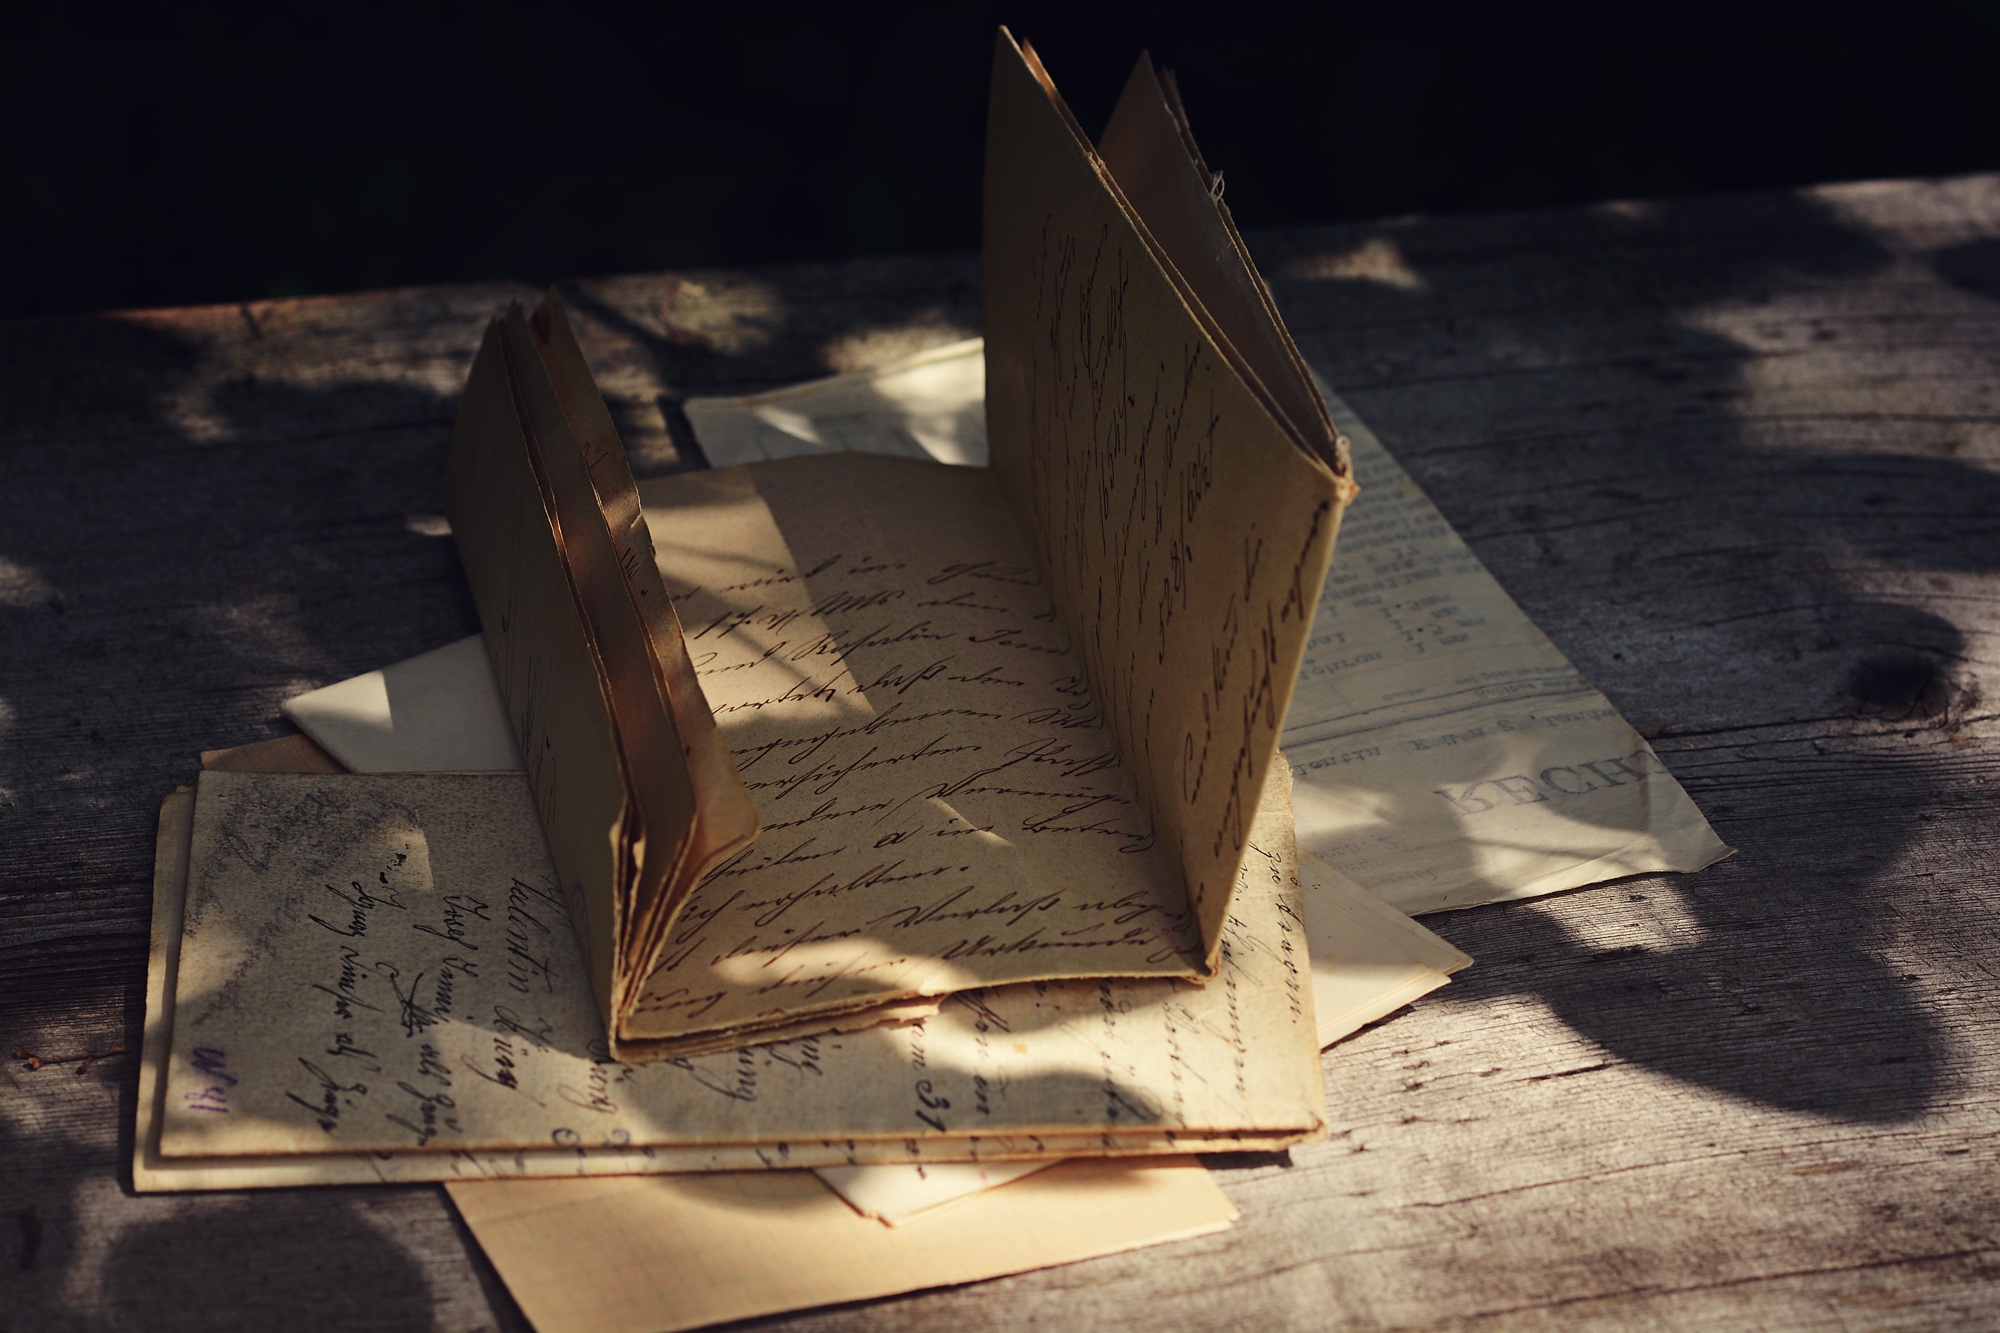
wing, wood, antique, old, vehicle, close, font, sculpture, art, handwriting, stationery, letters, carving, shape, past, written, light and shadow